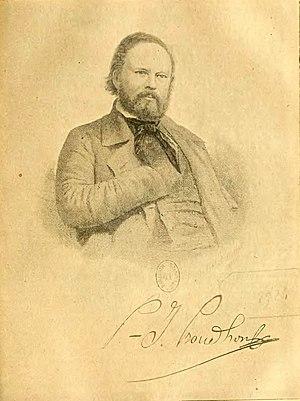
Histoire socialiste sous la direction de Jean Jaurès 1908, Volume 9, la 2e République, illustration page 317